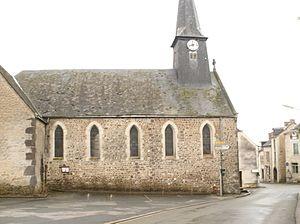
Photo de l'église de Saint-Georges-le-Gaultier, commune de la Sarthe.
La liste des églises de la Sarthe recense de la manière la plus complète possible les églises, cathédrale et basilique situées dans le département français de la Sarthe.
Saint-Georges-le-Gaultier est une commune française, située dans le département de la Sarthe en région Pays de la Loire, peuplée de 531 habitants.